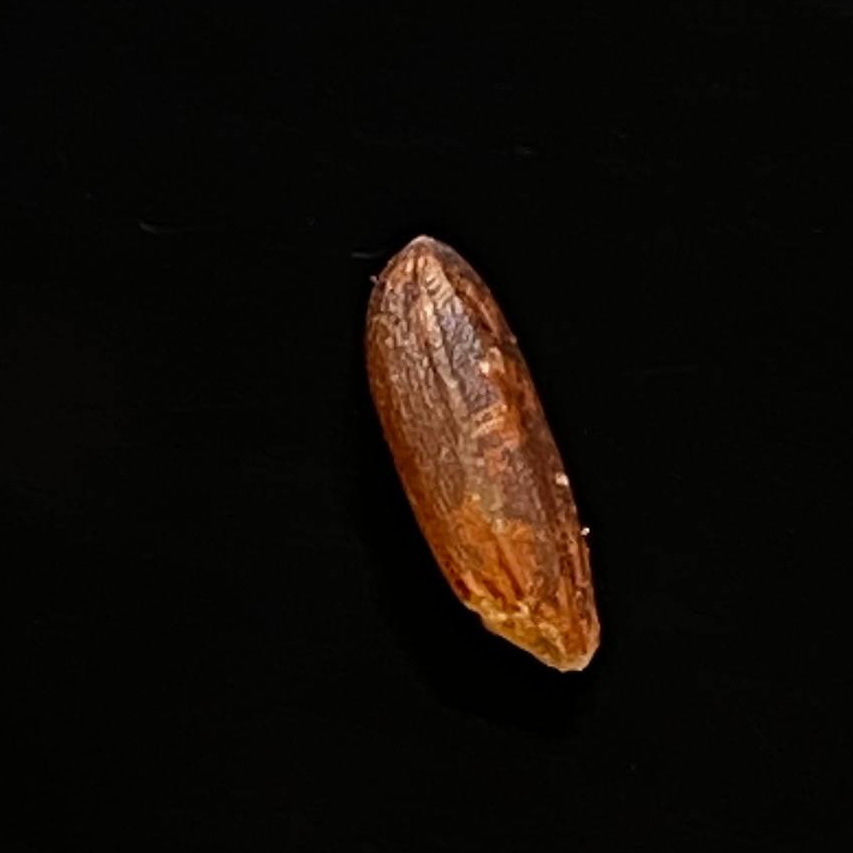
Rice variety: Ganjiya